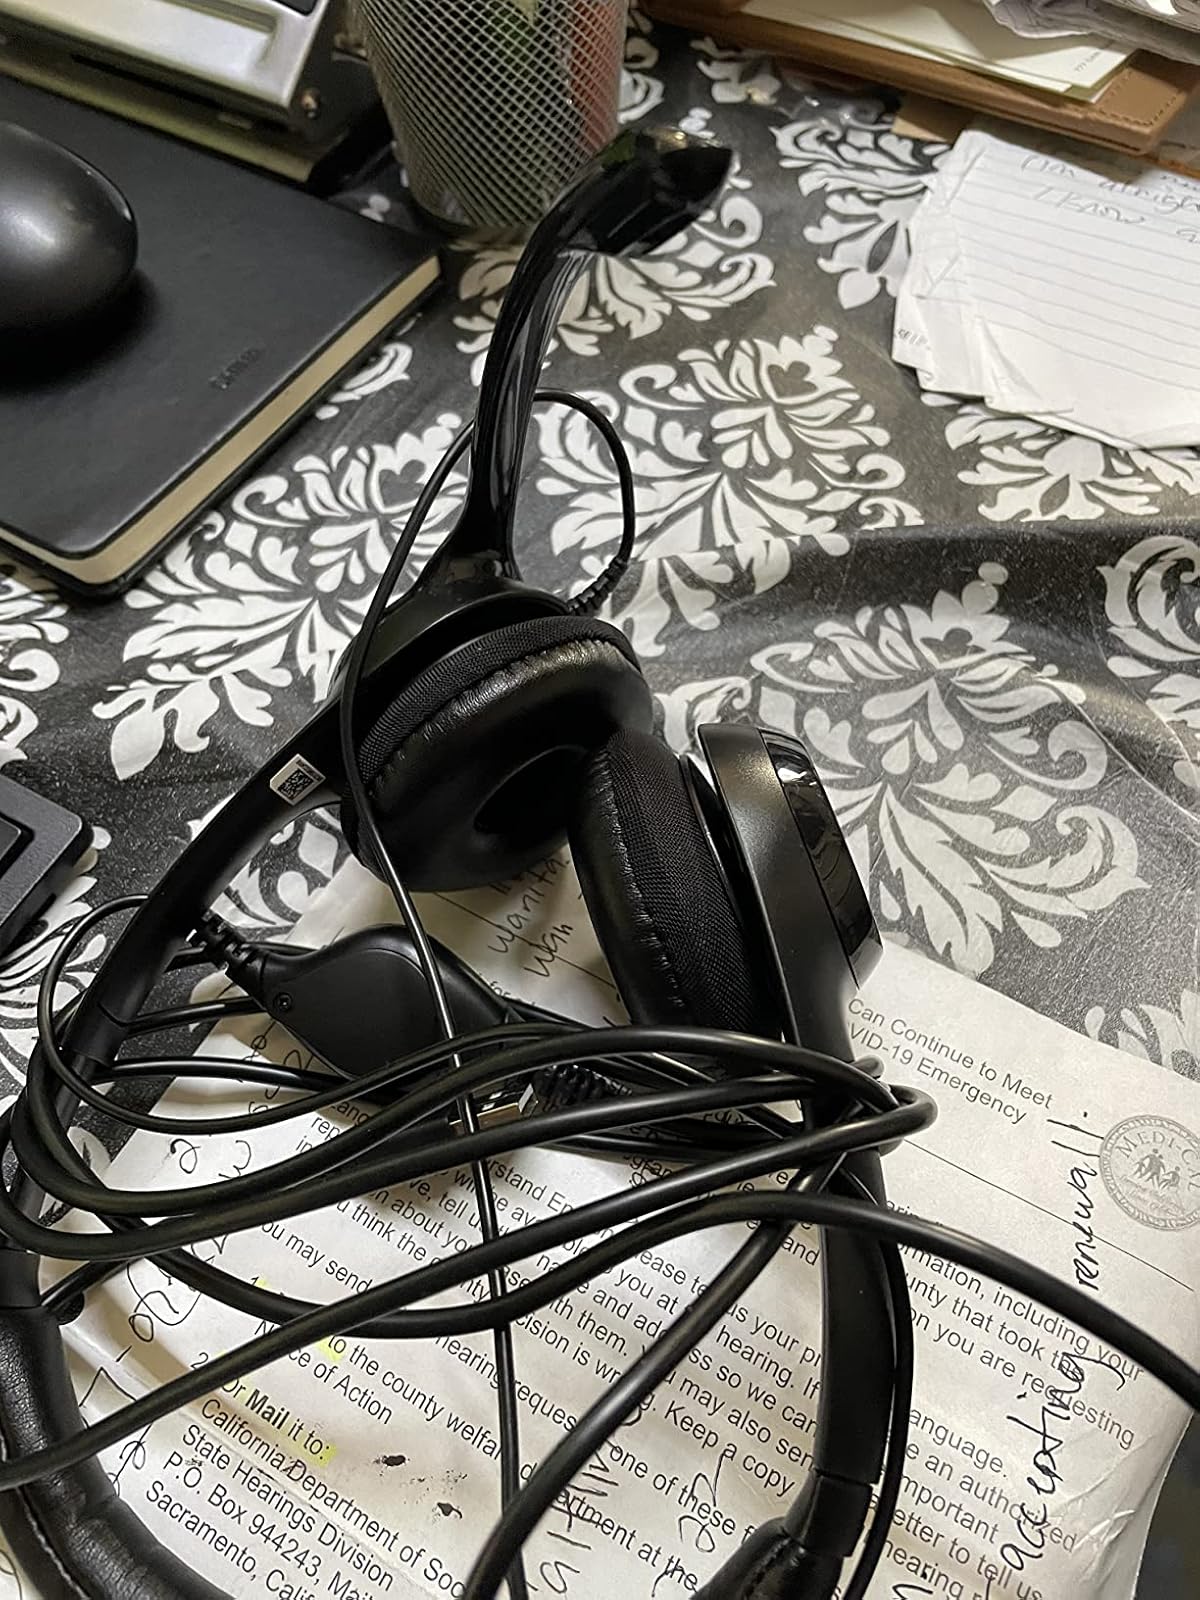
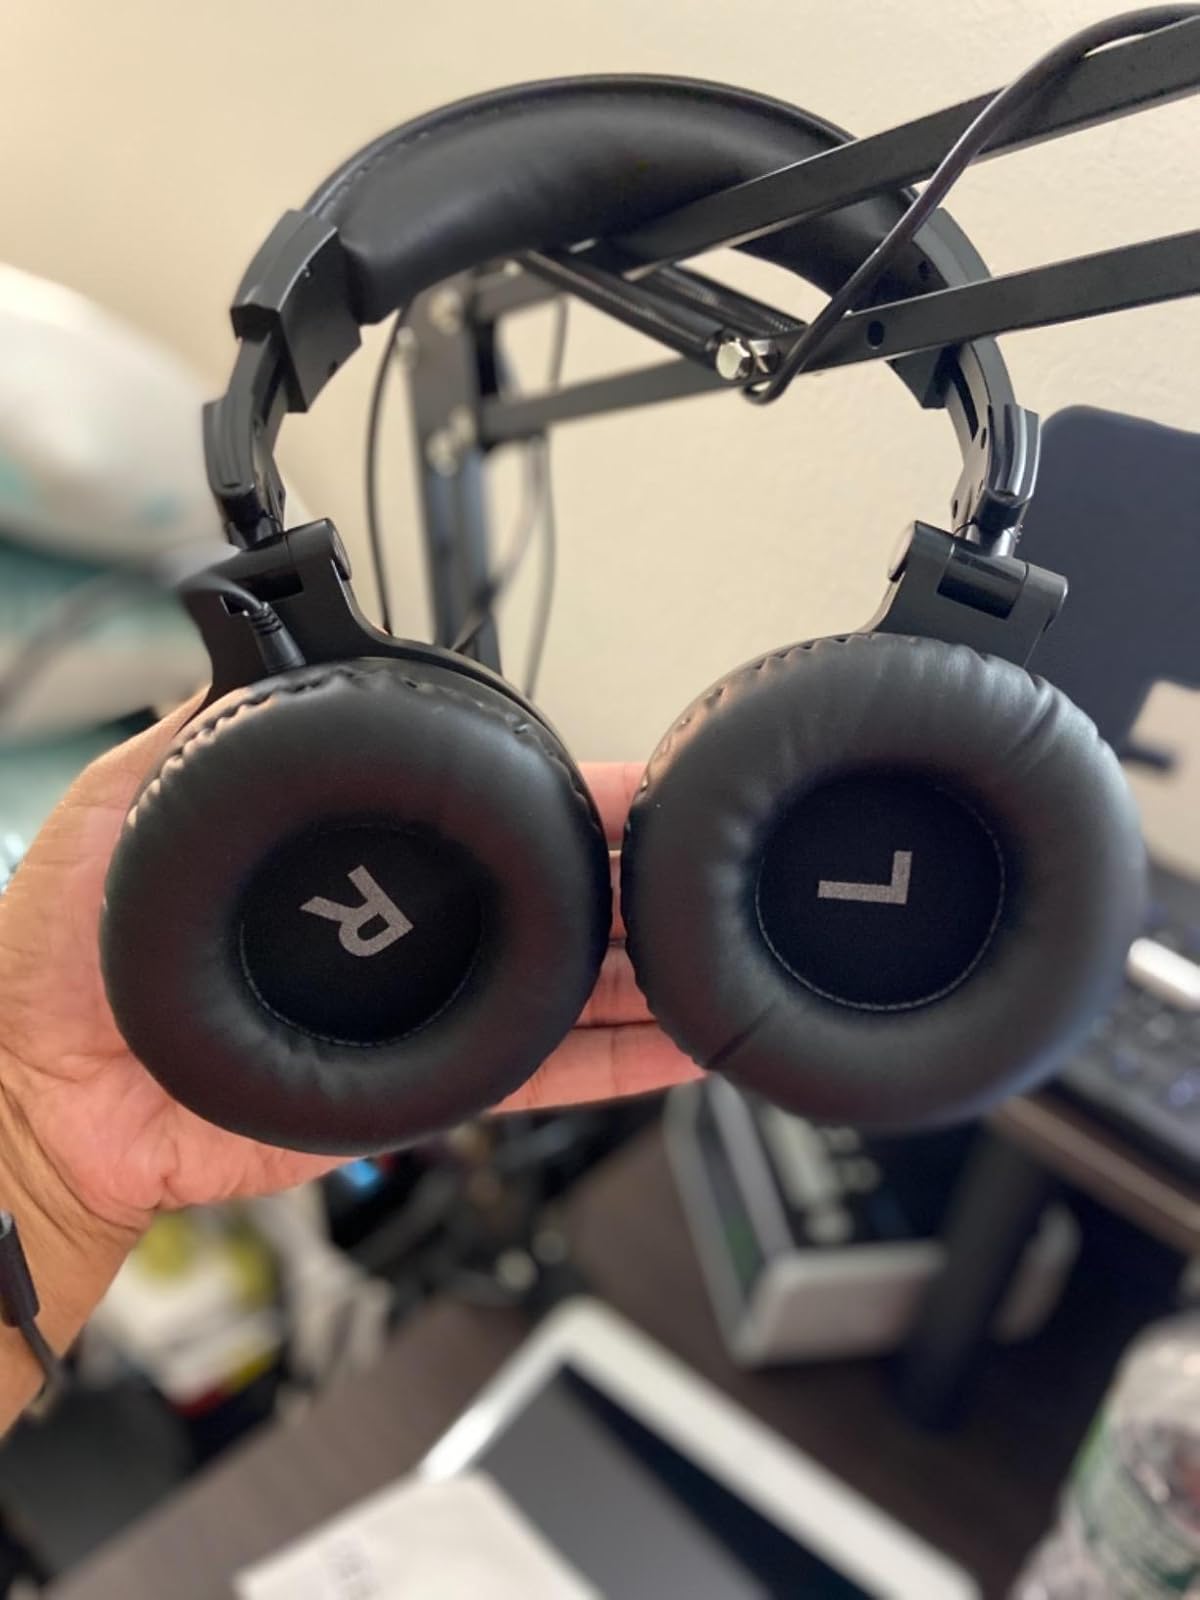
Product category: headphones
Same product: no